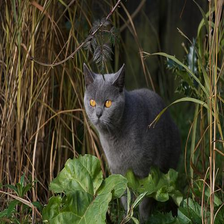
Species: cat
Breed: British Shorthair